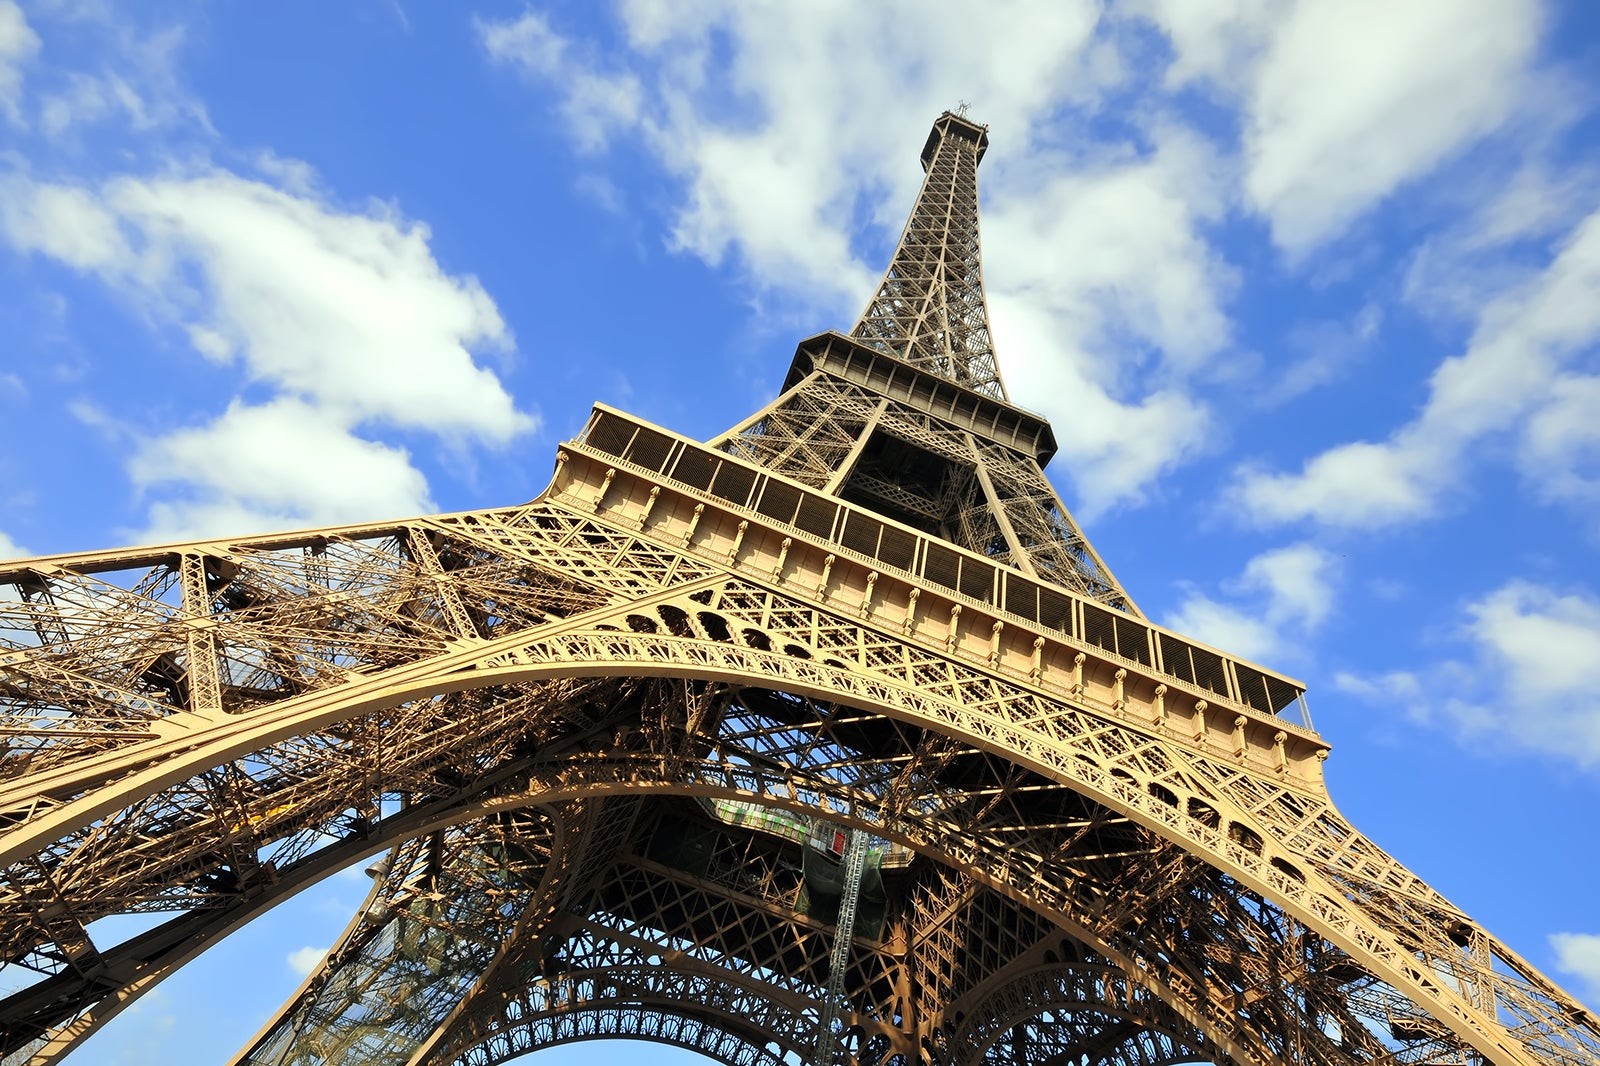
Landmark: Eiffel Tower